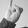
ASL letter: I